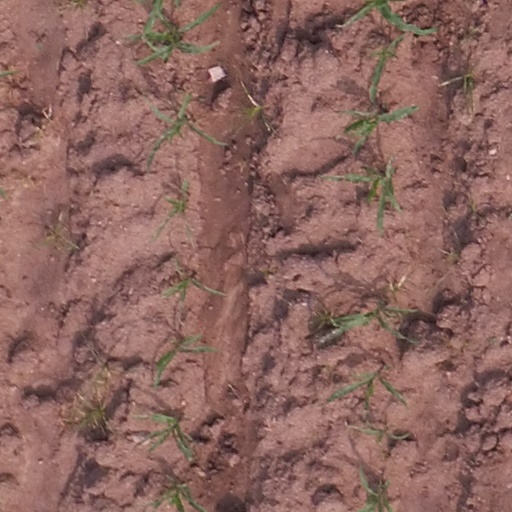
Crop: maize; corn